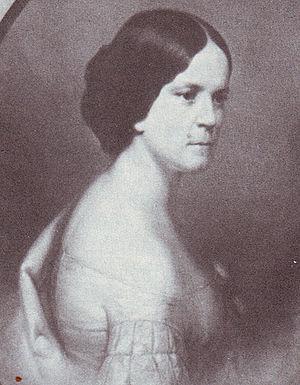
Mary Cyrene Burch Breckinridge fille de Clifton Rhodes et Alethia Viley Burch. Elle épousa John Cabell Breckinridge le 12 décembre 1843 dont elle eut cinq enfants. Deuxième dame des États-Unis de 1857 à 1861, Mary Breckinridge fut veuve en 1875, et mourut en 1907 à l'âge de 81 ans.